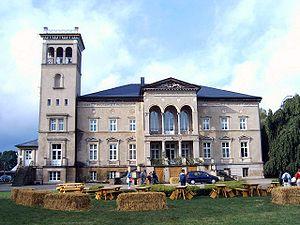
Le château de Kunrau est un château allemand situé à Kunrau, dépendant de la municipalité de Klötze en Saxe-Anhalt.